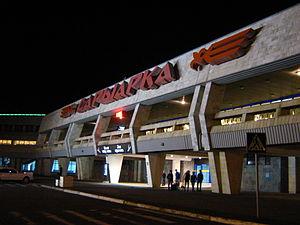
L’aéroport de Karaganda aussi connu sous le nom de Sary-Arka est un aéroport desservant la ville ainsi que la région Karaganda au Kazakhstan. Il se situe à environ 3h de Noursultan de voiture et c'est pourquoi il n'y a pas de relations directes.